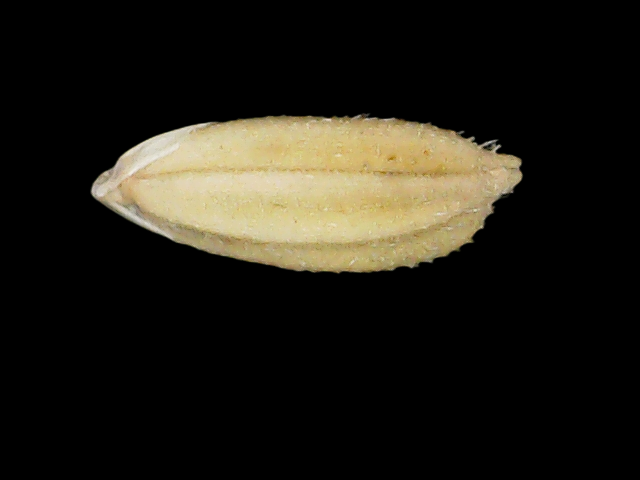
Rice variety: Bd33